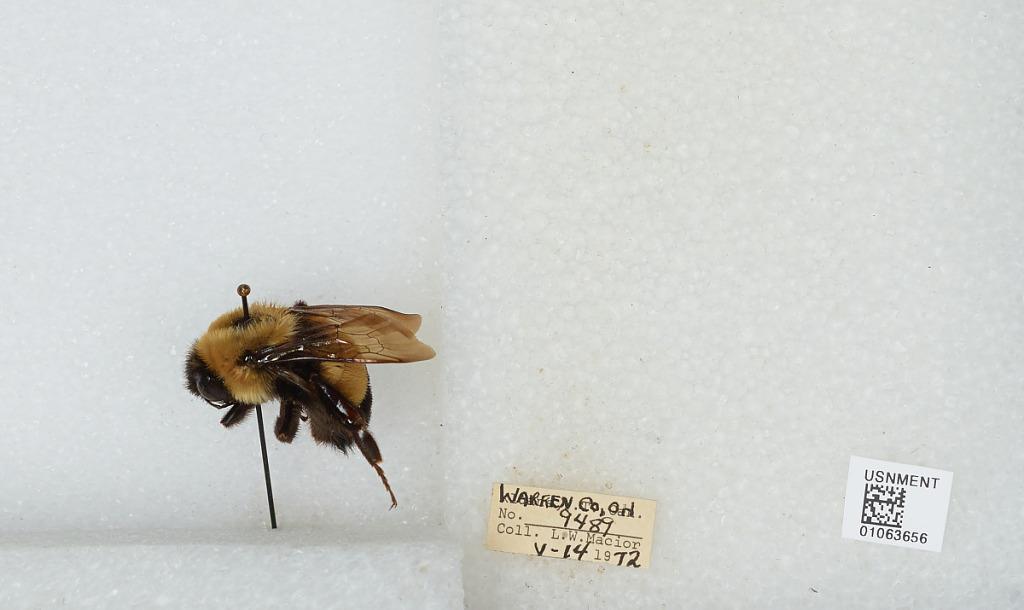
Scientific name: Bombus (Bombus) affinis Cresson
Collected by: L. Macior
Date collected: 1972-5-14
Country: United States
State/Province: Ohio
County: Warren
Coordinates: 39.4242, -84.1856